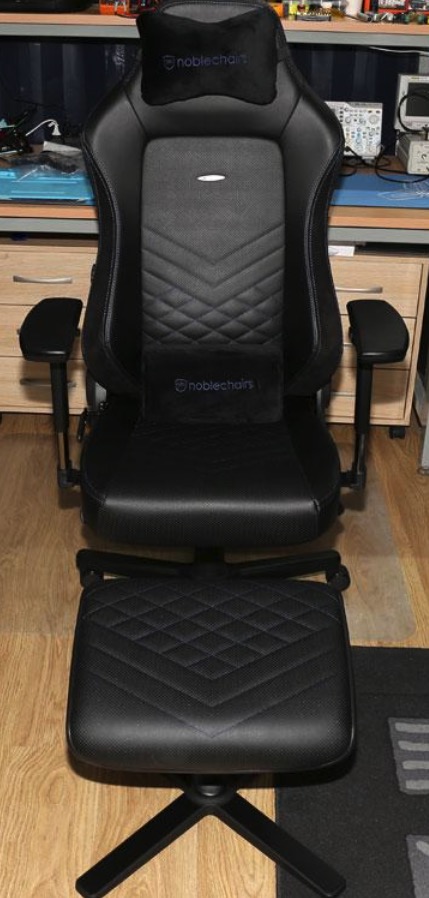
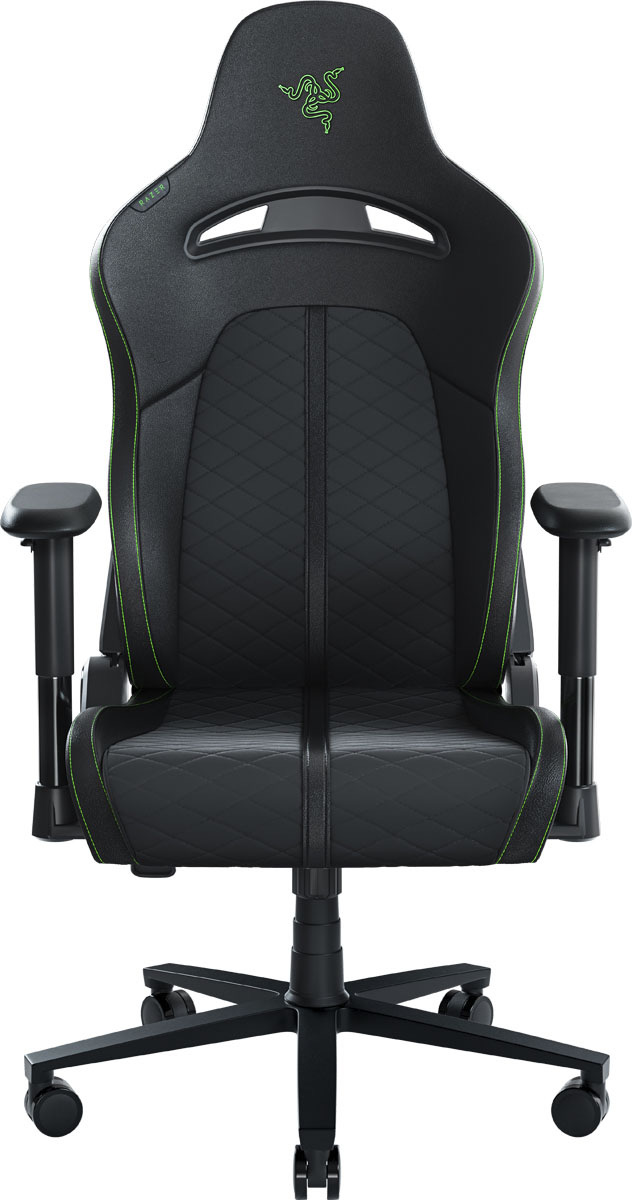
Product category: items_chair
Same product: no